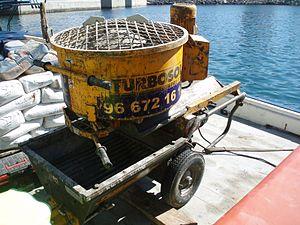
Une bétonnière est une machine servant à malaxer les différents constituants du mortier ou du béton. Le mot bétonneuse est parfois employé à la place de bétonnière, mais il s'agit d'un barbarisme.
Une pompe à béton est un matériel servant à transporter le béton dans un tuyau souple ou rigide, pour l'acheminer en hauteur ou au-delà d'un obstacle lorsque le camion malaxeur ne peut accéder directement au lieu de coulage ou de projection.